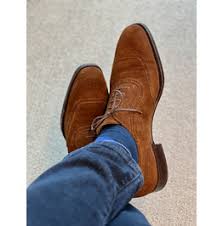
Label: Brogue